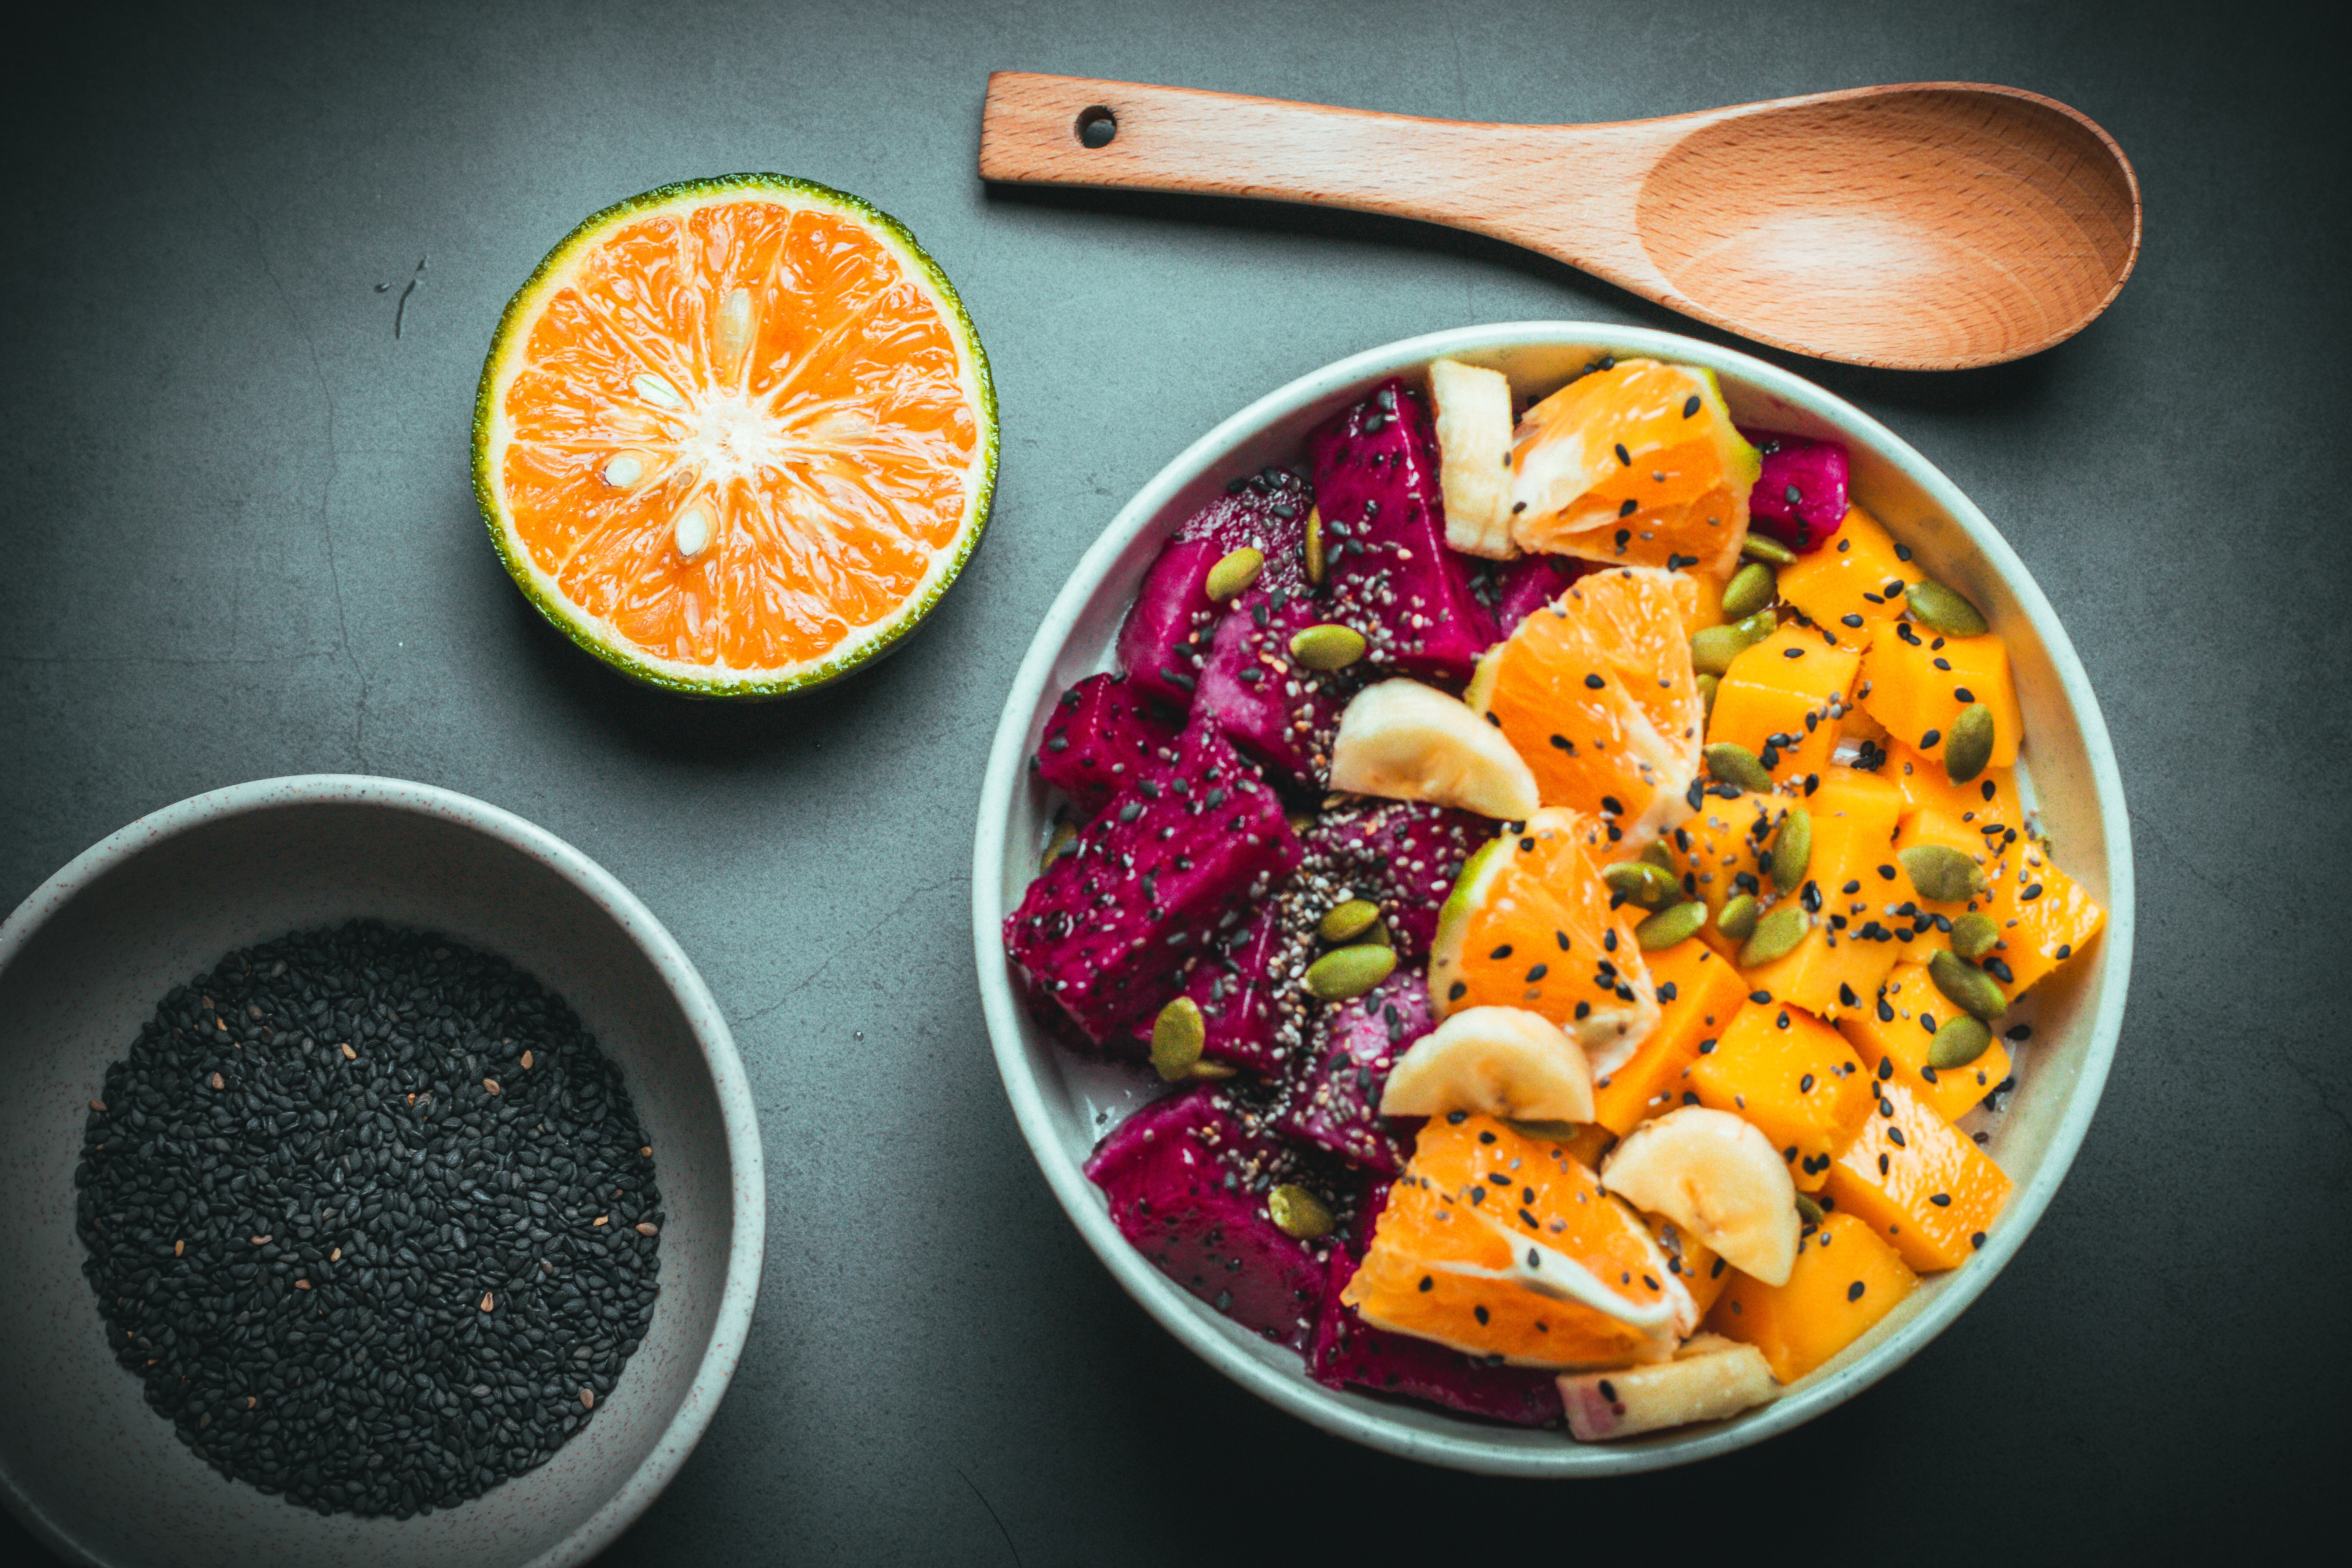
food, tableware, rangpur, ingredient, dishware, kitchen utensil, recipe, valencia orange, clementine, fruit, orange, citrus, natural foods, dish, cuisine, tangerine, bitter orange, mandarin orange, tangelo, citric acid, produce, superfood, plate, bowl, serveware, mixture, spoon, grapefruit, cutlery, sweetness, comfort food, lemon, Ugli fruit, still life photography, orange juice, orange drink, calamondin, seedless fruit, vegetable, breakfast, cutting board, knife, drink, meal, junk food, meyer lemon, peel, still life, garnish, platter, leaf vegetable, tool, Superfruit, side dish